Barthold Georg Niebuhr

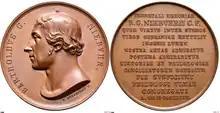
Medaille Barthold Georg Niebuhr 1842

In February 1830, his house was burned down, but the greater part of his books and manuscripts were saved. France's revolution of July in the same year was a terrible blow to him, and filled him with the most dismal anticipations of the future of Europe. Niebuhr died, aged 54, in Bonn. After his death, in 1842, a medal was commissioned to honour his work.